Tai Dam people

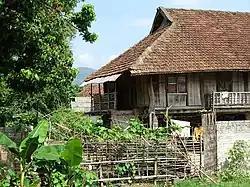
Traditional dwelling of the Tai Dam in the Mường Thanh Valley, northern Vietnam. The Vietnamese name "" is from the local Tai form of "Mueang Thaen", the 'City of the Gods' and the birthplace of Khun Burom in the Tai legends of Southeast Asia.

The Tai live in stilt houses with roofs of different designs: those houses with a round convex roof like a turtle shell with two ends called khau cut; those with a four paneled roof and a rectangle floor and corridors; those houses with a long and high roof and with rooms at either ends being used as halls; and those with a low roof and narrow interior, which is close to the Muong house style.